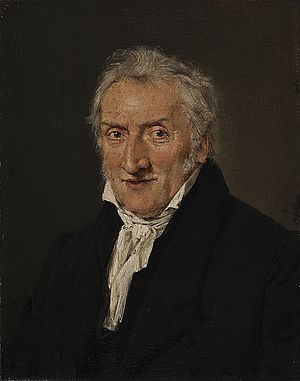
C.D. Fritzsch
C. D. Fritzsch, Christian Albrecht Jensen, ca. 1835
Claudius Ditlev Fritzsch eller Claus Detlev Fritzsch var en dansk kunstmaler.